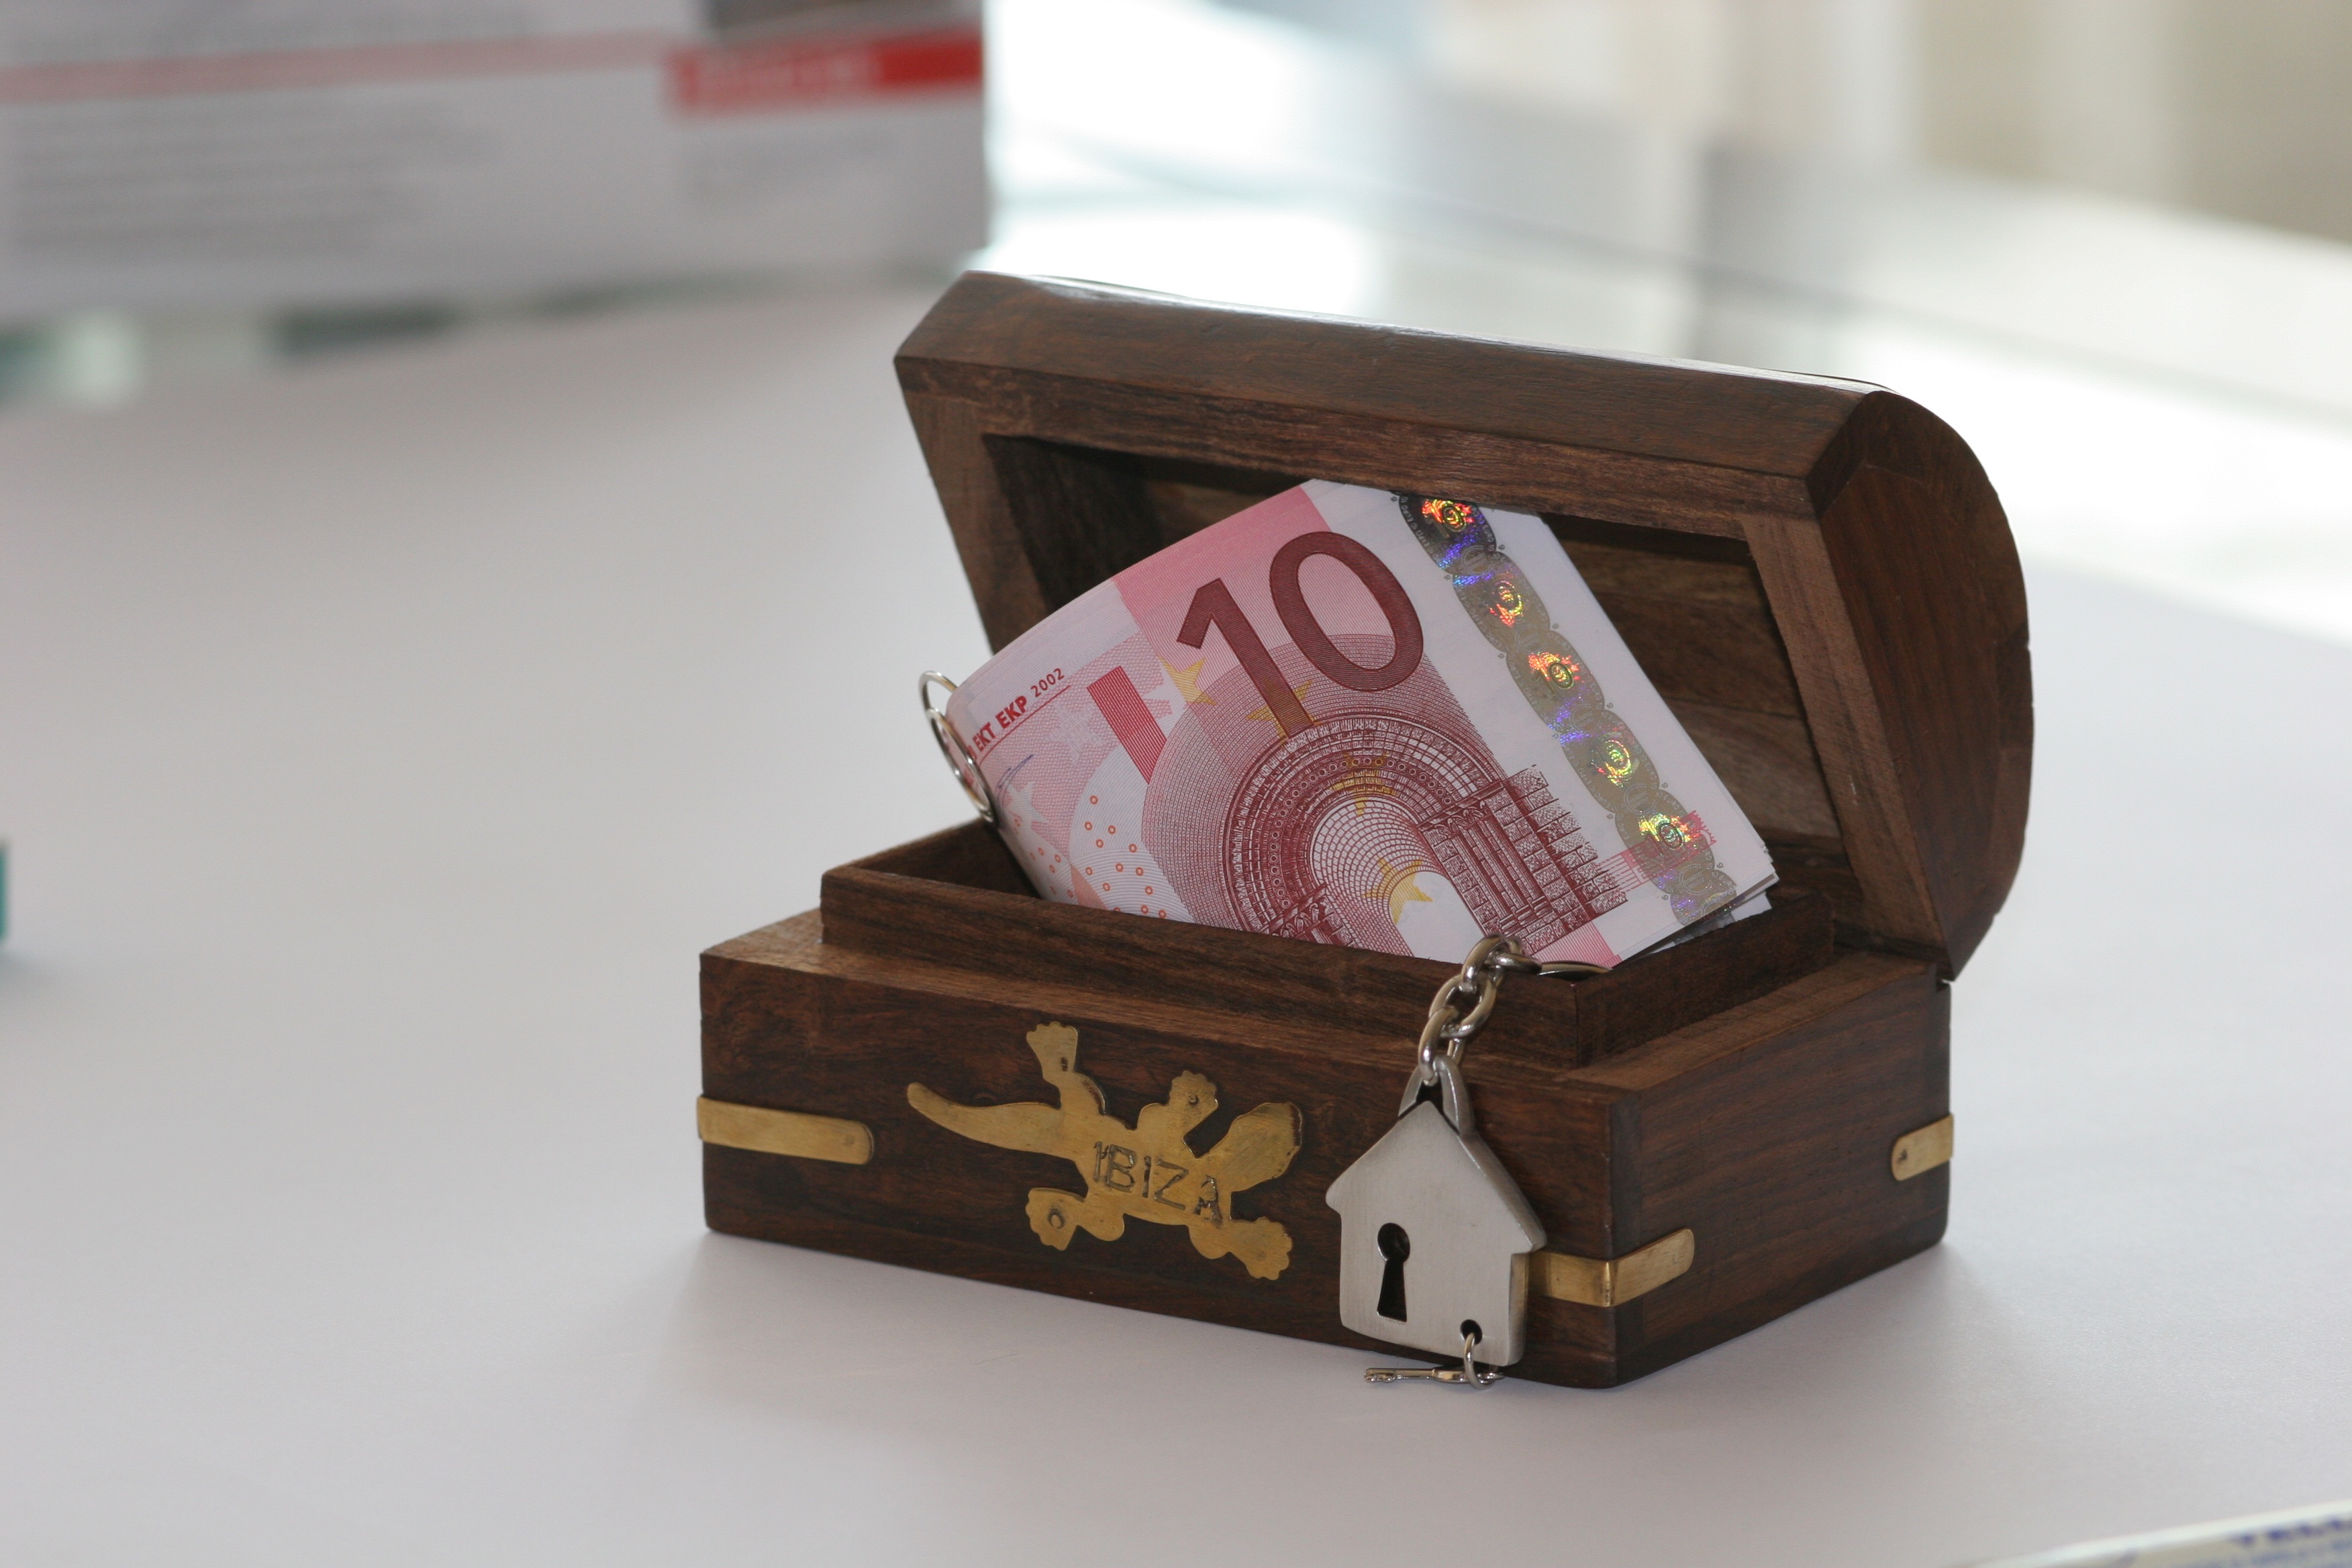
wood, money, business, box, art, euro, economy, save, finance, coffin